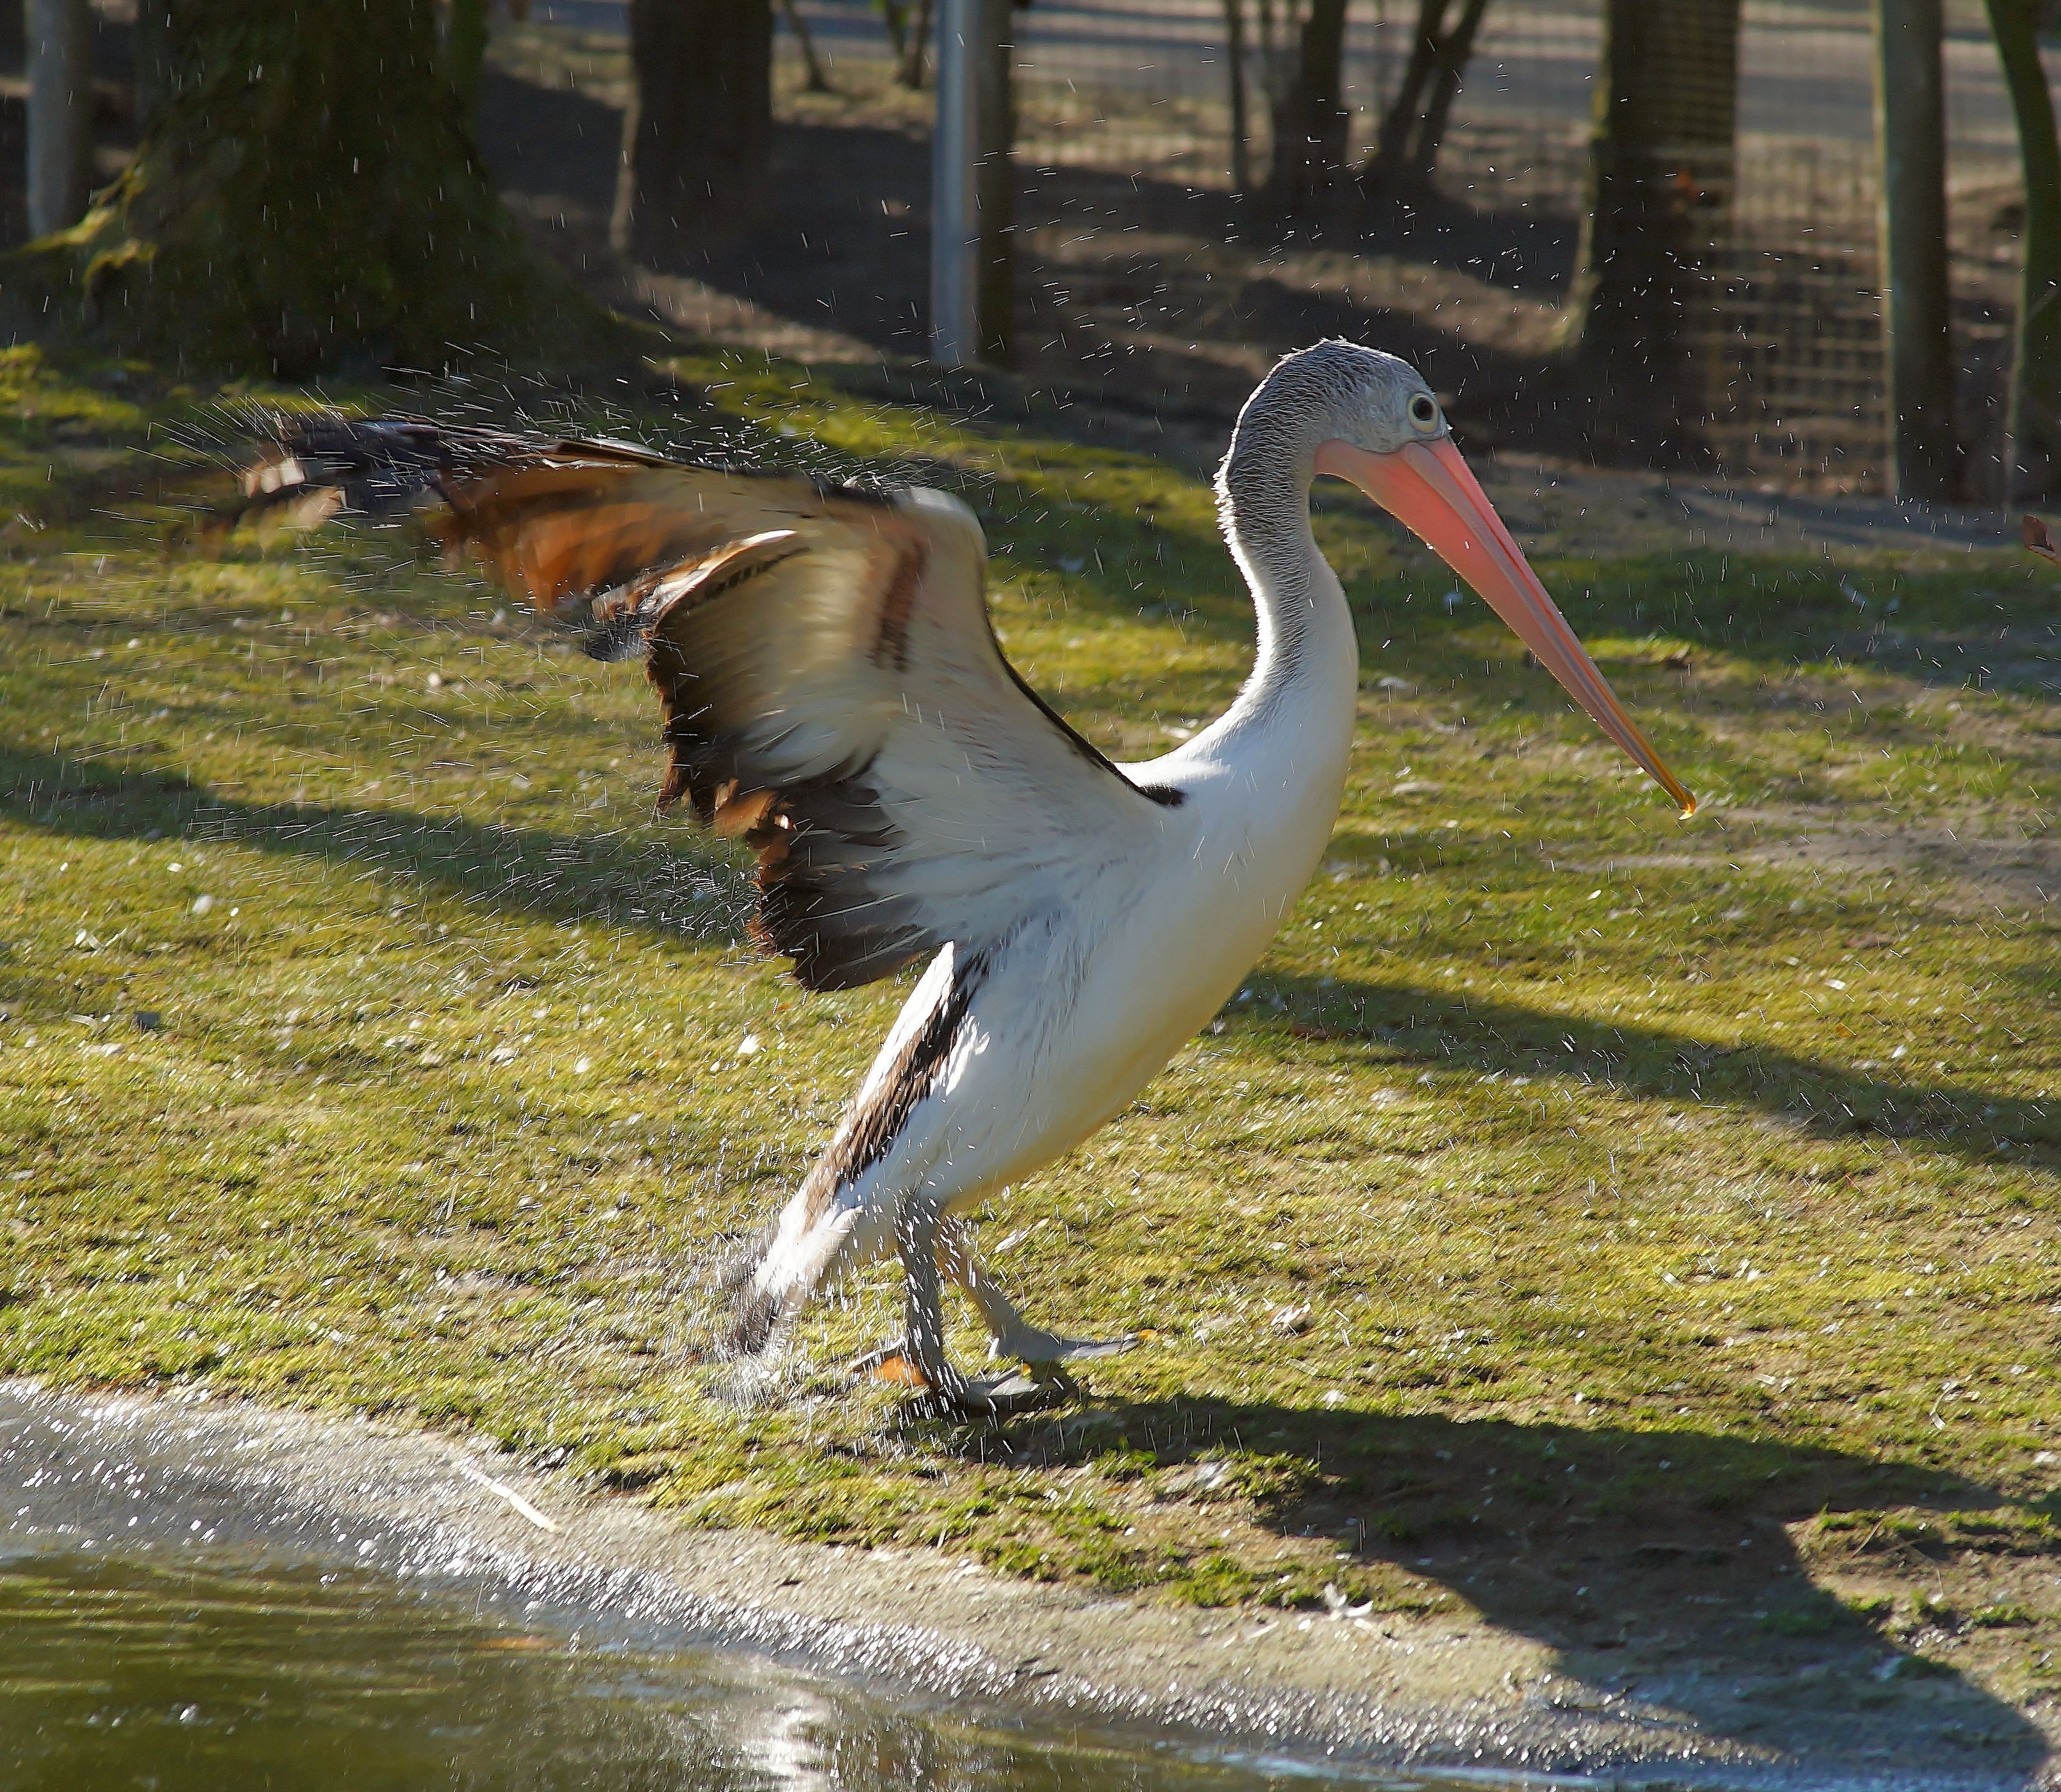
water, nature, bird, wing, animal, pelican, seabird, wildlife, zoo, beak, feather, fauna, plumage, vertebrate, elegant, bill, pelikan, waters, water bird, pride, water bath